Claire Goll

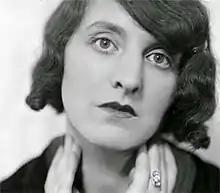

Claire Goll (born Klara Liliane Aischmann) (29 October 1890 – 30 May 1977) was a German-French writer and journalist; she married the poet Yvan Goll in 1921.